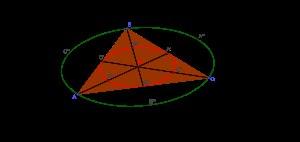
Dans la géométrie du triangle, une conique circonscrite est une conique qui passe par les trois sommets du triangle et une conique inscrite est une conique tangente aux côtés, éventuellement étendus.